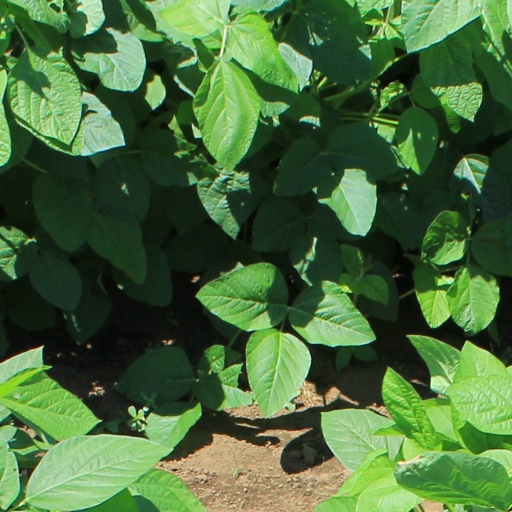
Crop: soybean